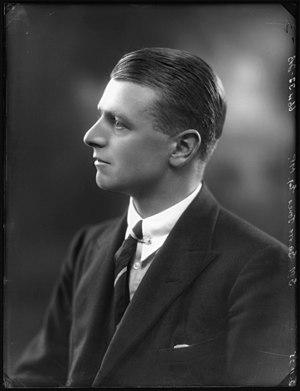
George Morgan Trefgarne, 1ᵉʳ baron Trefgarne est un homme politique libéral britannique, puis travailliste, avocat, homme d'affaires et rédacteur en chef du Daily Dispatch.